Thórsmörk

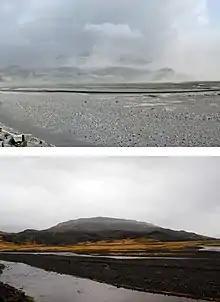
"Upper:" Ash covered the valley in early June 2010, immediately after the eruption. "Lower:" The same area, in September 2011

Thórsmörk is a mountain ridge in Iceland that was named after the Norse god Thor (Þór). It is situated in the south of Iceland between the glaciers Tindfjallajökull and Eyjafjallajökull. The name "Thórsmörk" properly refers only to the mountain ridge between the rivers Krossá, Þröngá, and Markarfljót, but is sometimes used informally to describe a wider area that includes the region between Thórsmörk and Eyjafjallajökull. Thórsmörk is one of the most popular hiking areas in Iceland.